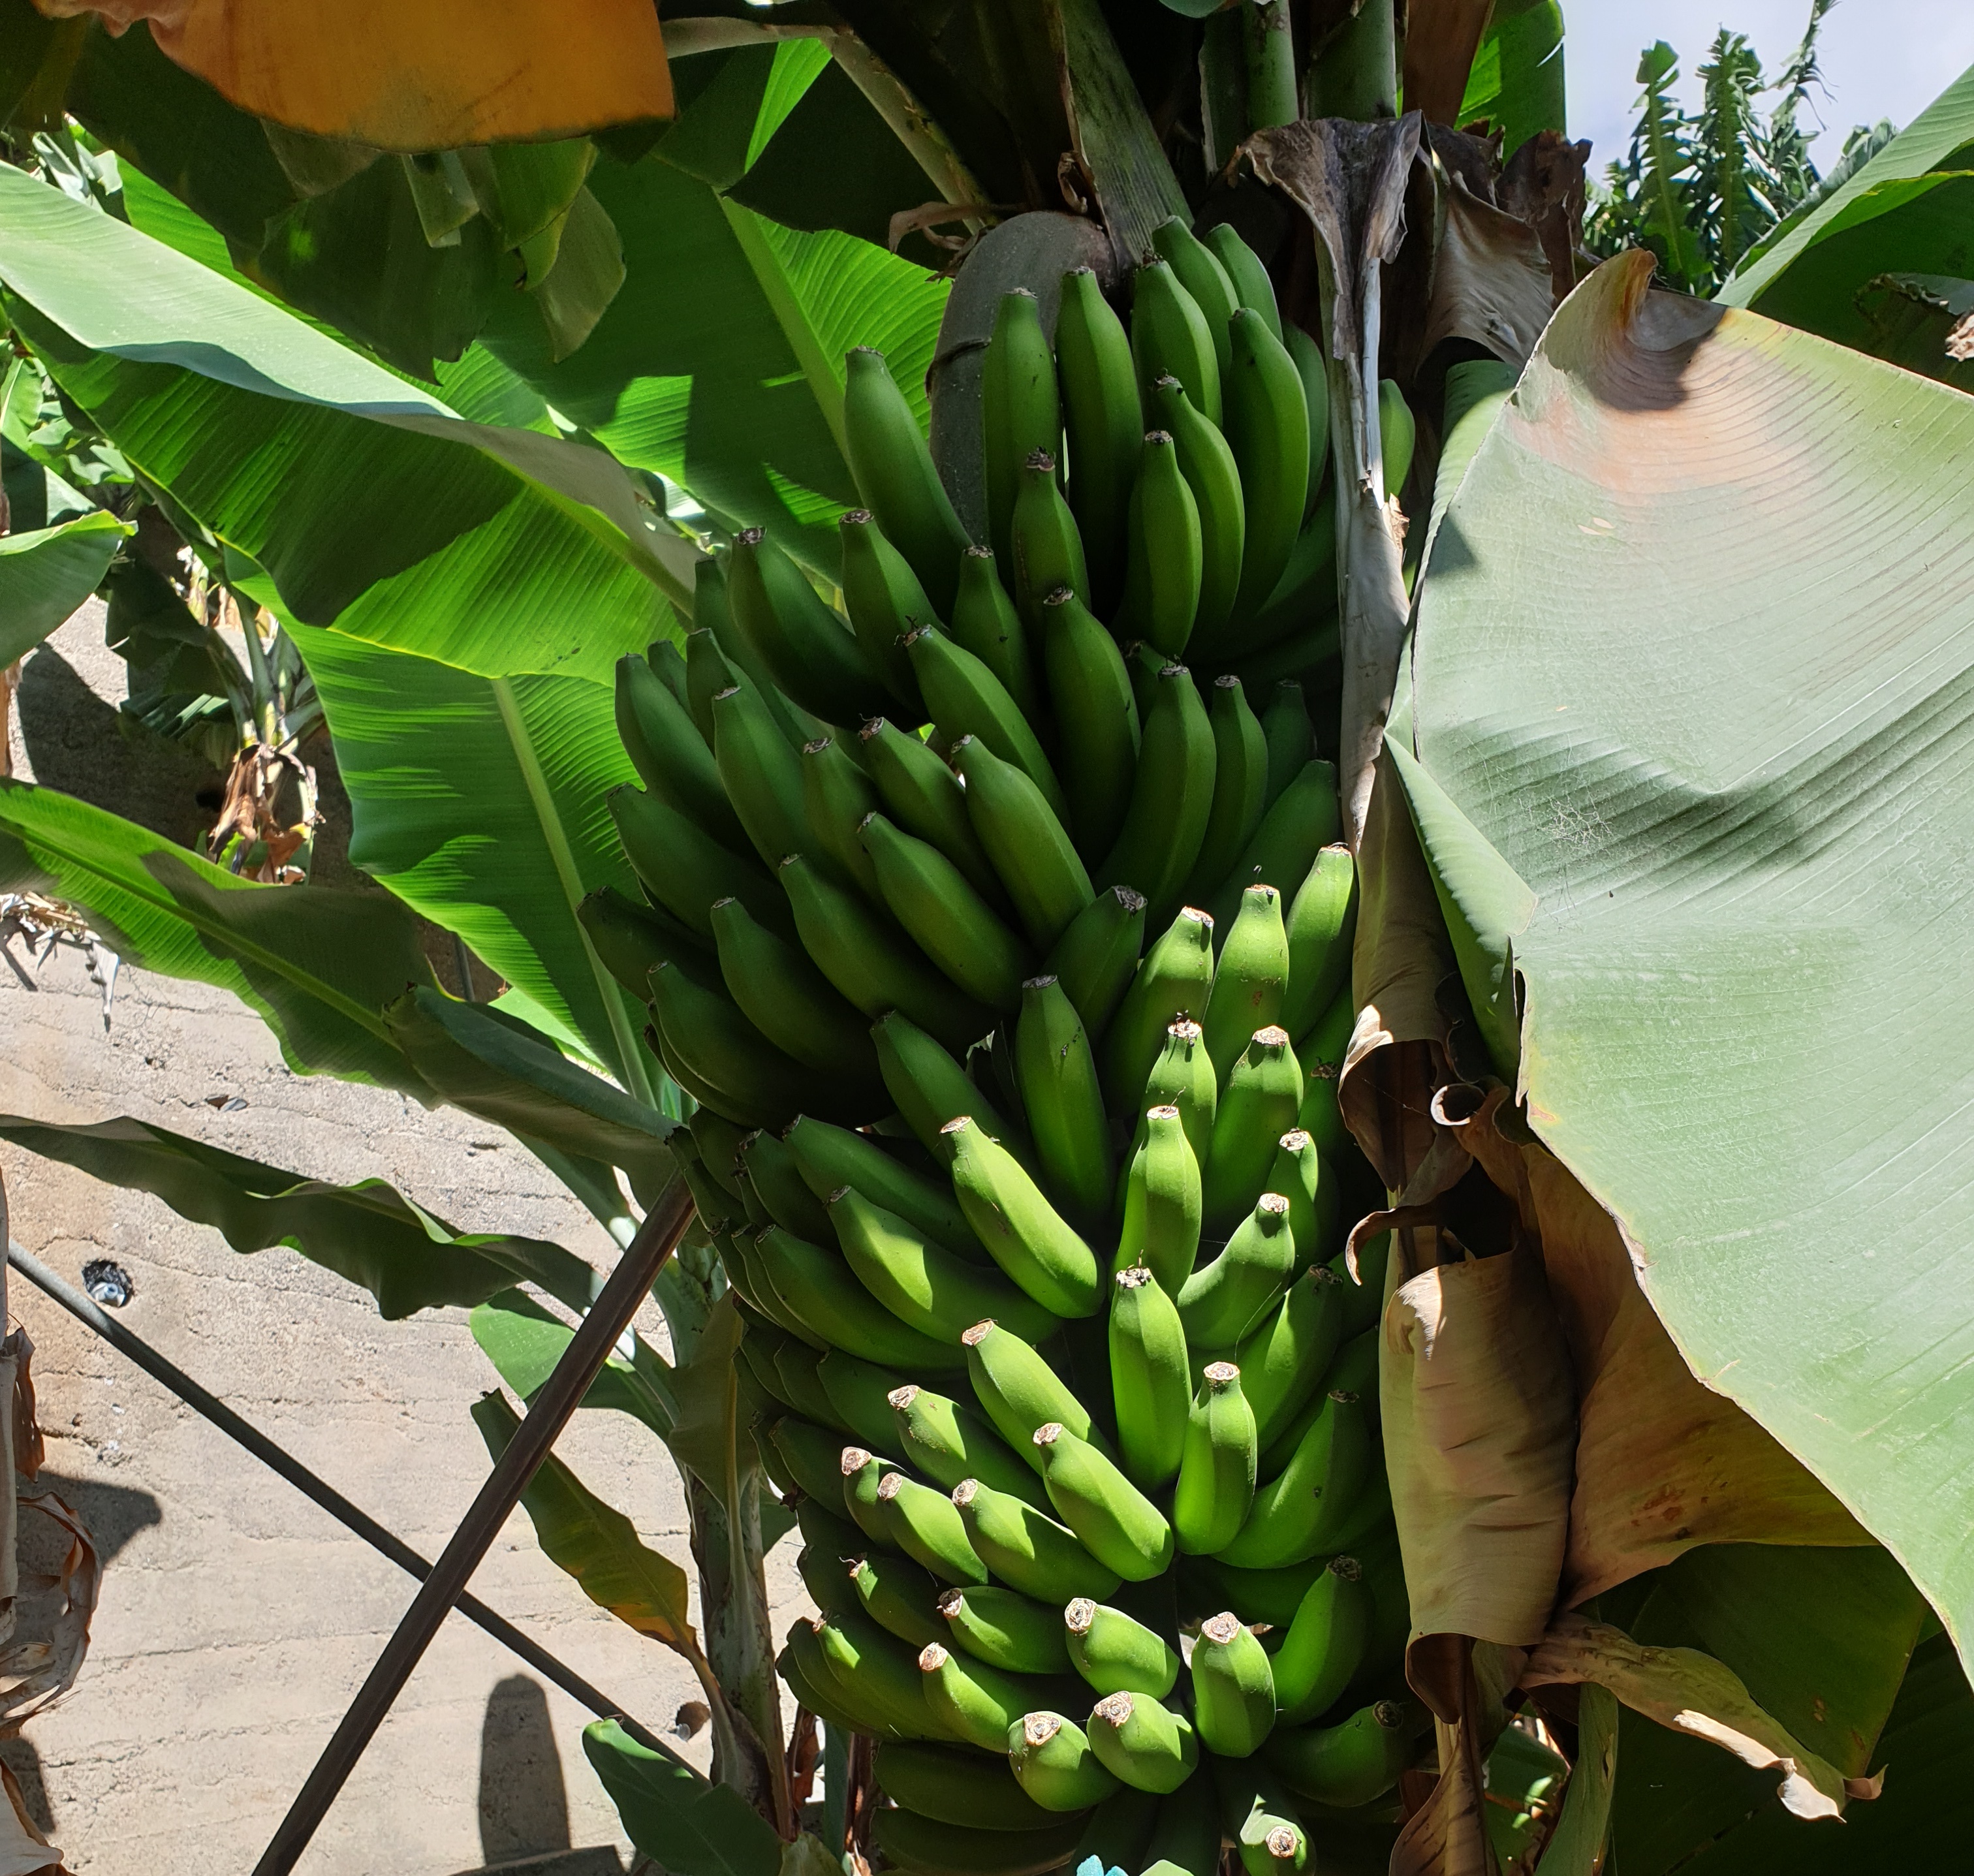
Label: Cut